Puji Temple

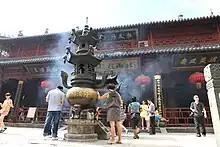
A hall of Puji Temple.

Puji Temple is a Buddhist temple located on the island of Putuoshan in Zhoushan, Zhejiang, China.